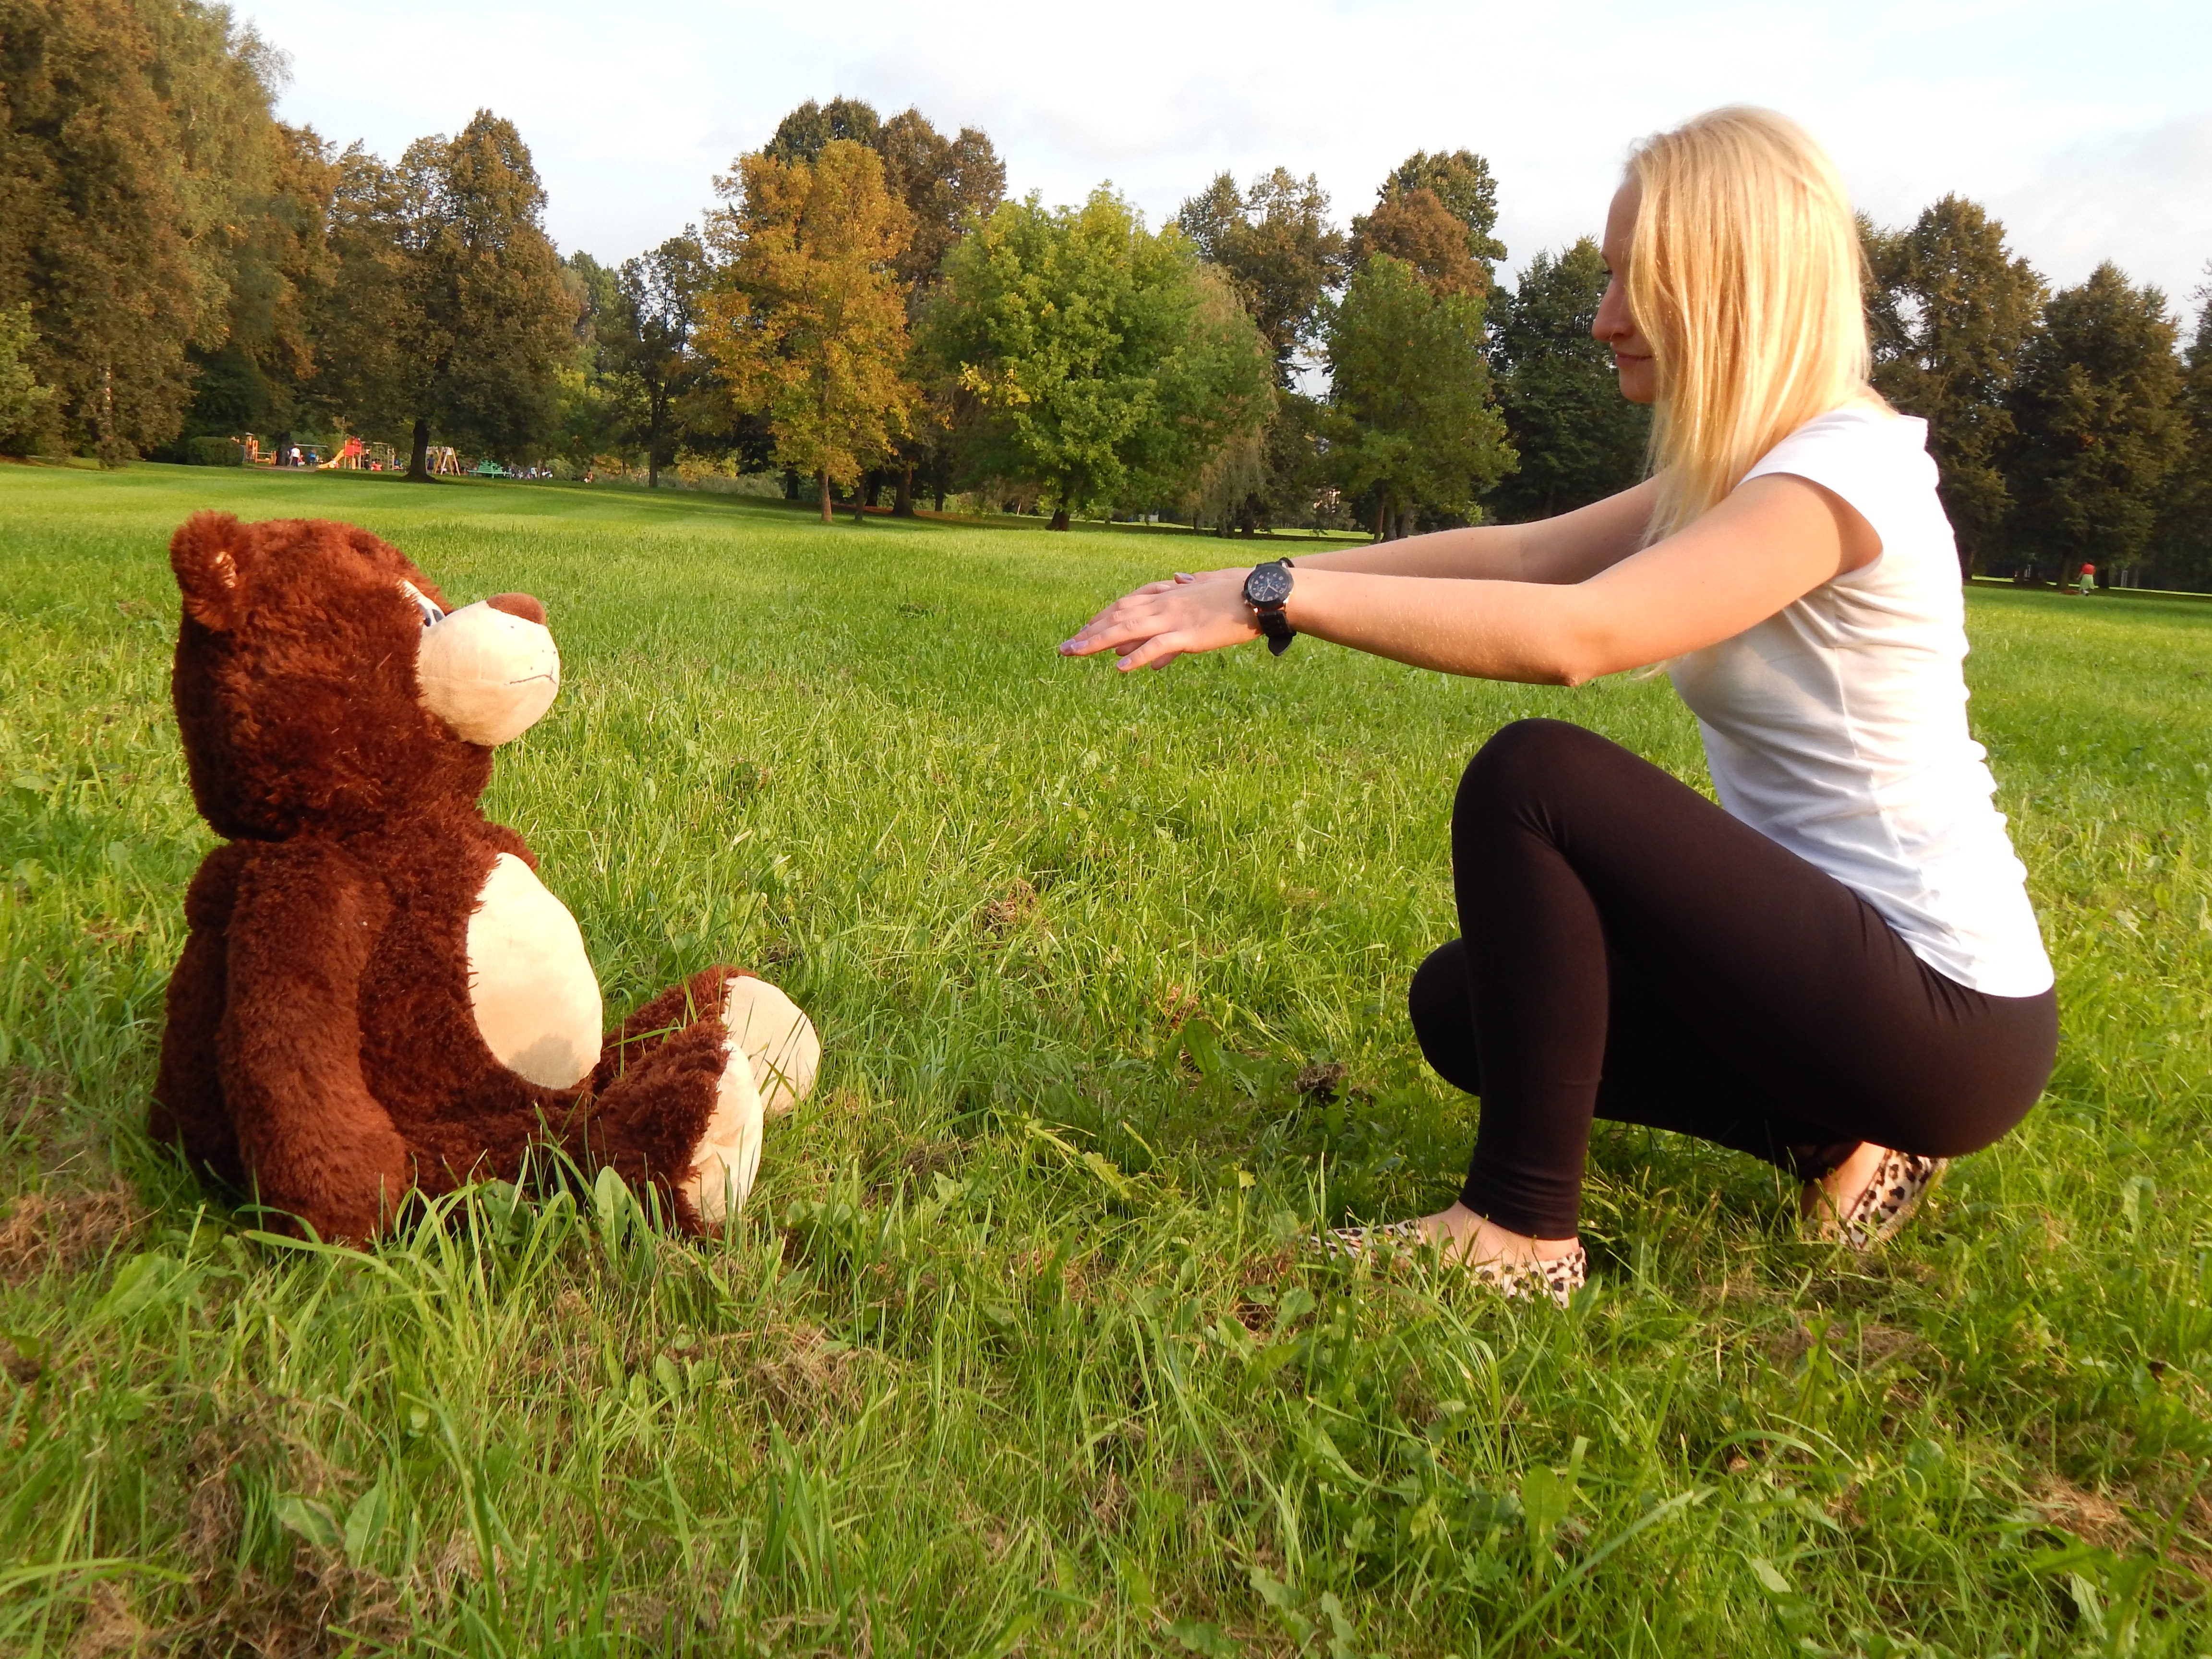
grass, girl, lawn, meadow, play, bear, sitting, park, toy, friend, stromovka, human positions, human action, physical fitness